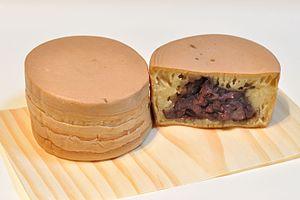
L'imagawayaki est un dessert japonais, souvent vendu lors de festivals. Il est composé d'une pâte placée dans une poêle spécialisée, et remplie de pâte de haricot azuki sucrée. Depuis les années 2010, on voit de plus en plus souvent d'autres substances à l'intérieur, dont de la pomme de terre et de la mayonnaise.